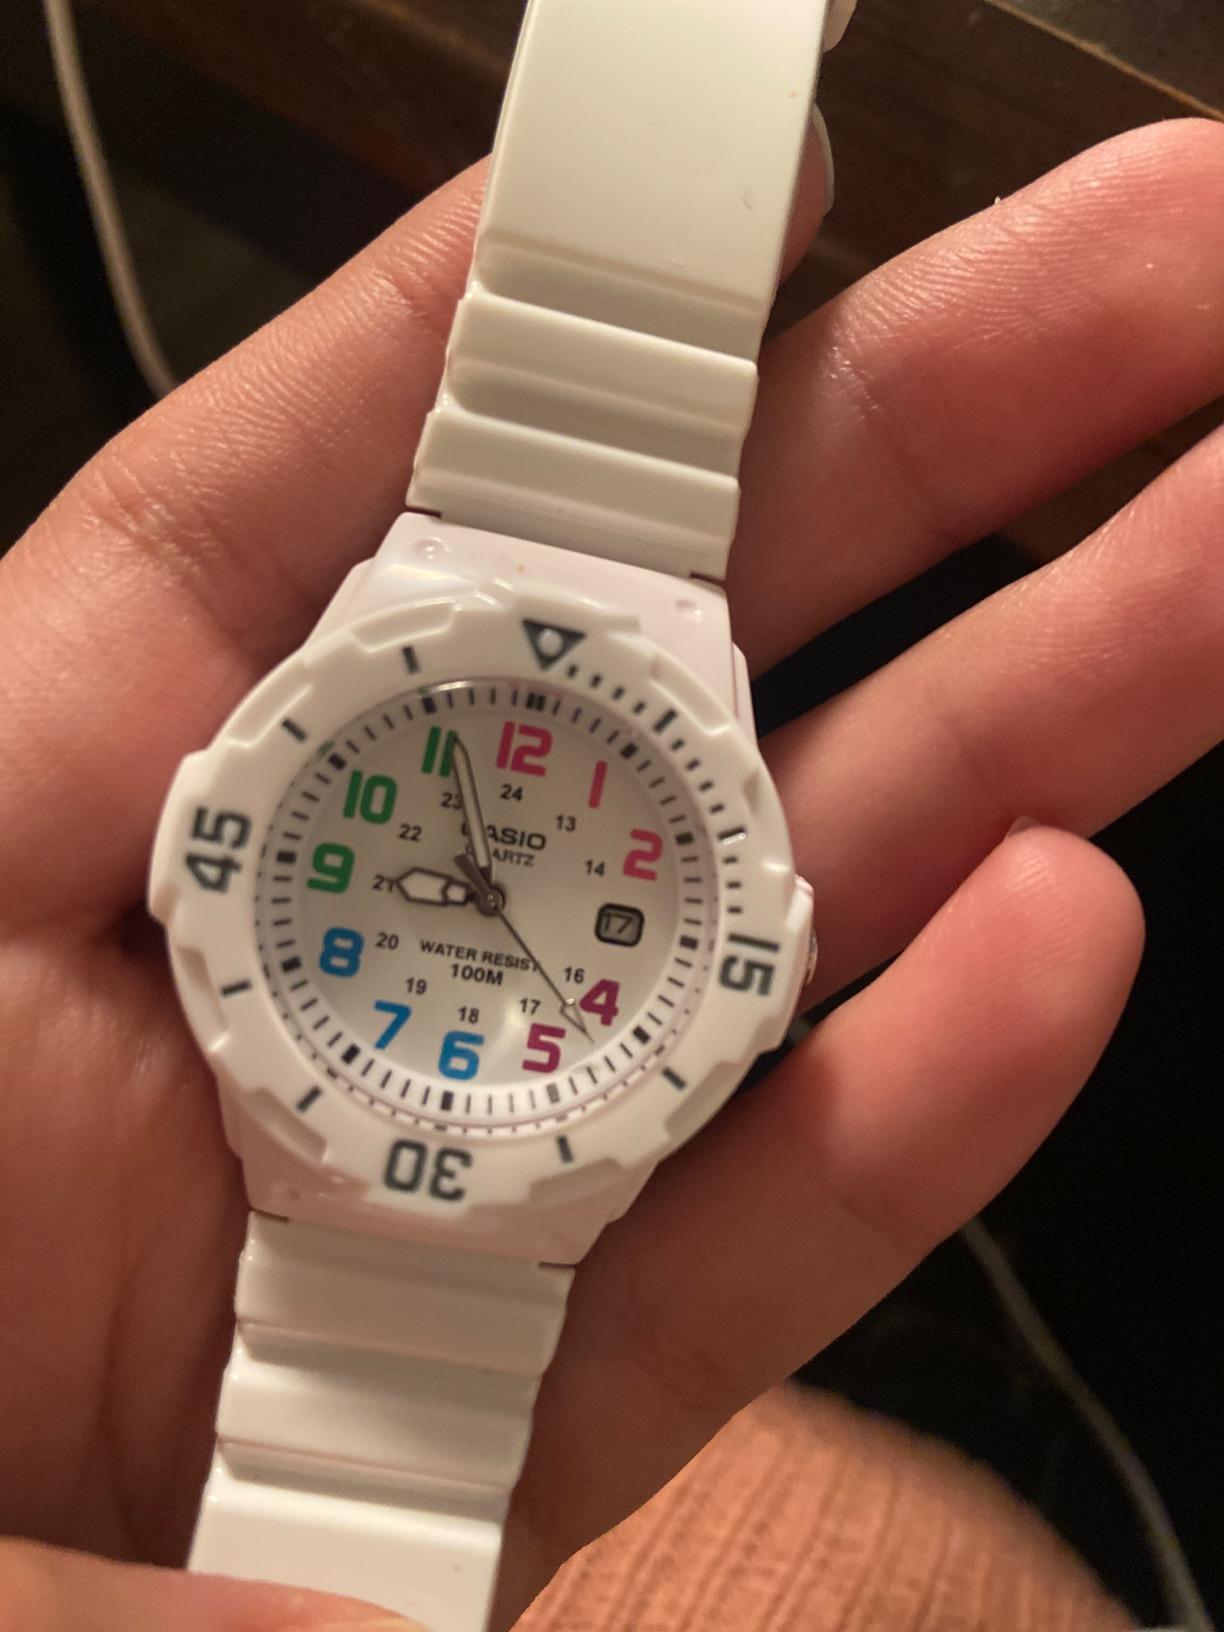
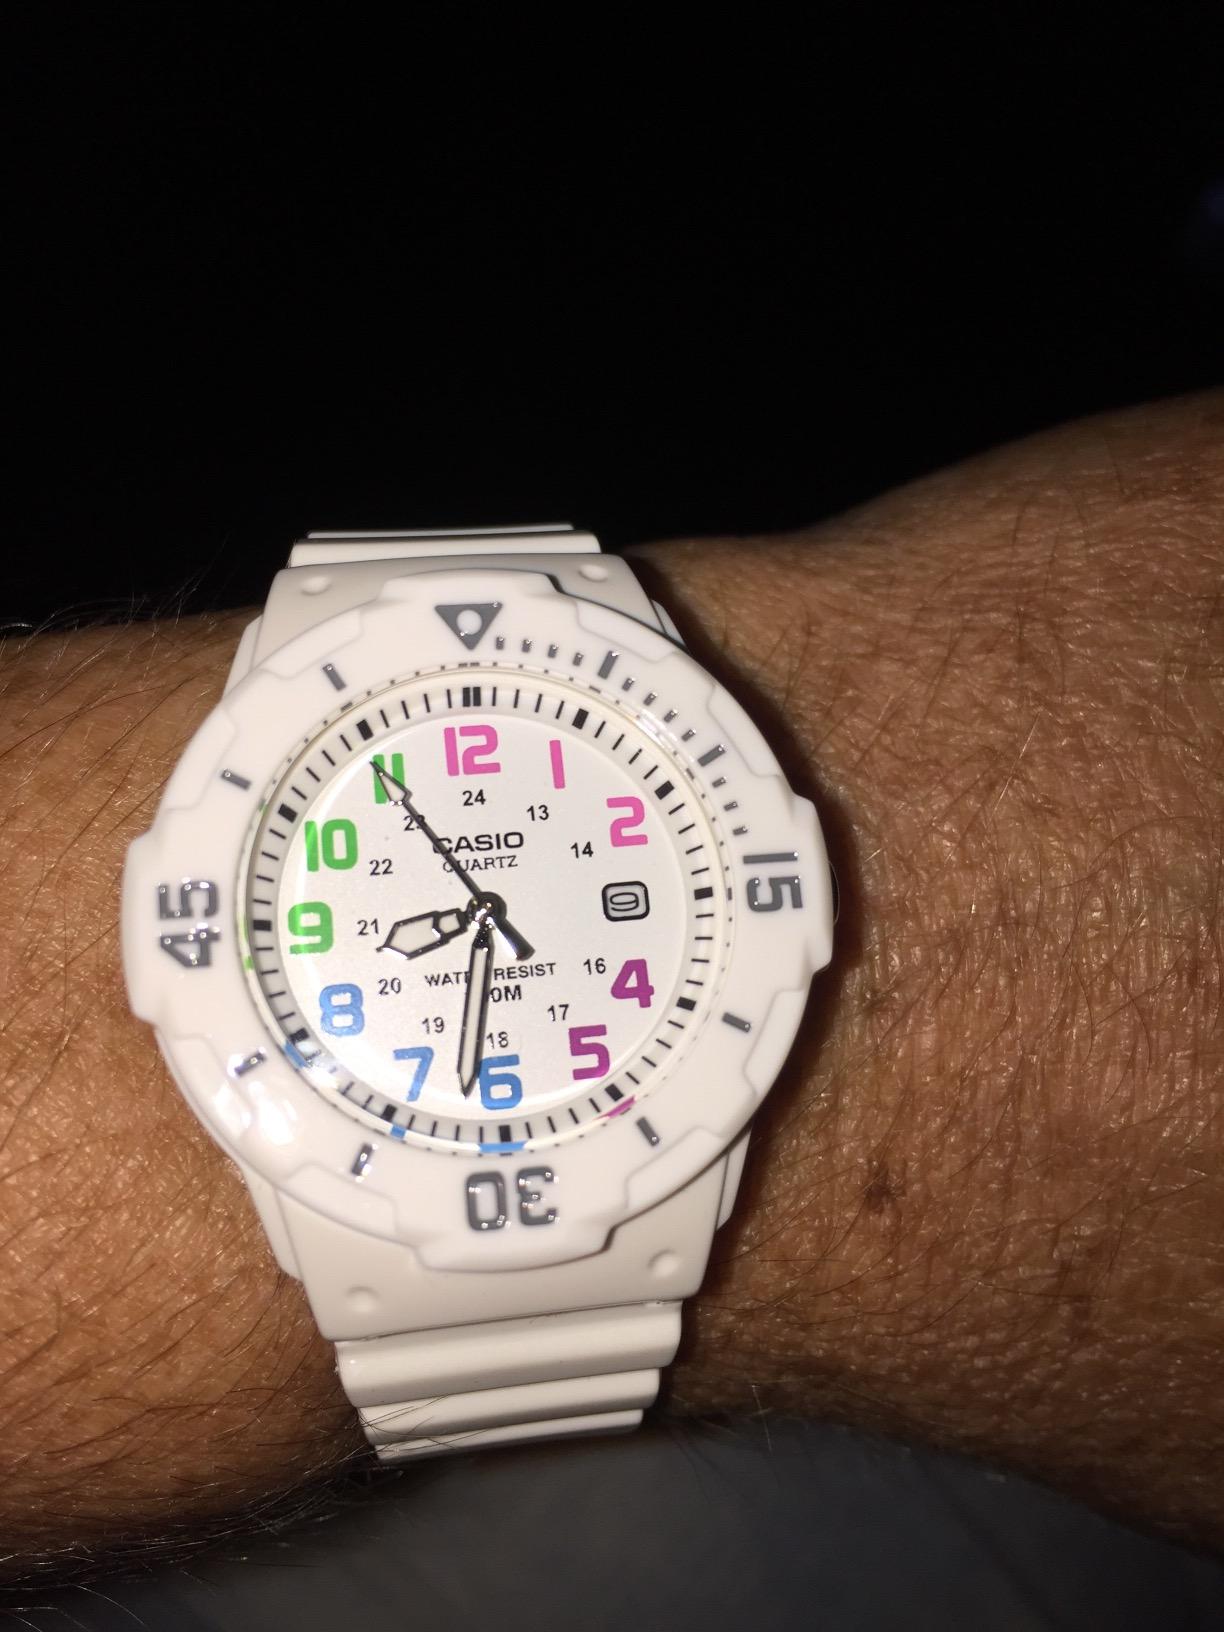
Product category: accessories_watch
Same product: yes